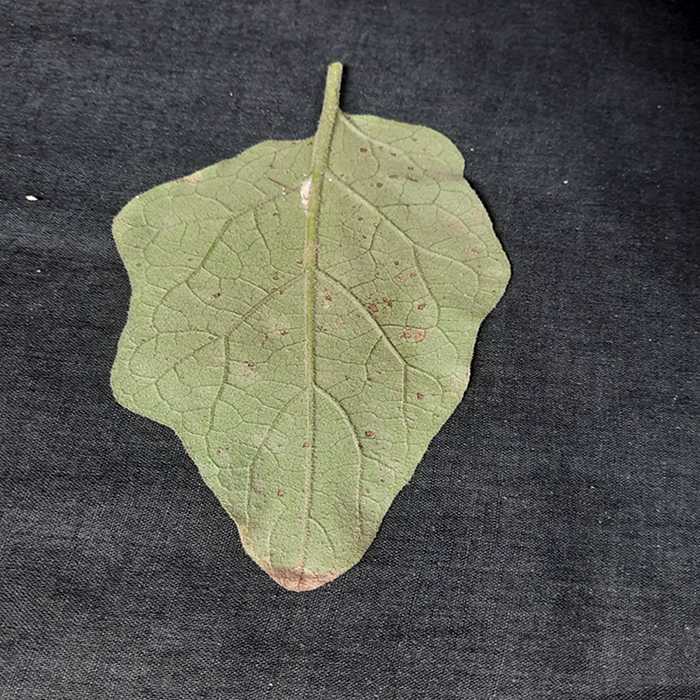
Plant: Eggplant
Label: Eggplant Cercopora leaf spot